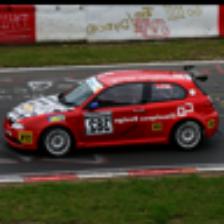
Label: NonHuman